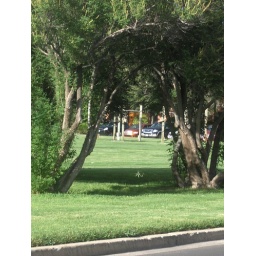
Just on Ft. Bliss... near the parade field and library